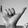
ASL letter: Y